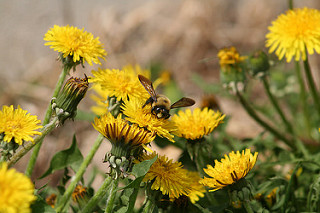
Flower: dandelion